Stone spheres of Costa Rica

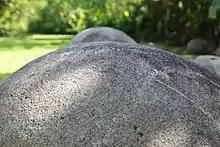
In situ stone sphere at Finca 6 Archaeological site

The archaeological site of Farm 6 has been dated to the Aguas Buenas Period (300–800 CE) and Chiriquí Period (800–1550 CE). It was a multifunctional site accommodating a settlement and a cemetery, and remains of monumental architecture and sculpture are also present on the site. The monumental architecture consists of two mounds which were constructed with retaining walls made of rounded river cobbles and filled with earth. The site contains multiple locations where large stone spheres are found "in situ". Additionally, since many of the stone spheres in the region were removed from their original locations and serve as landscape decoration, the site has become a storage location for spheres that have been returned to the National Museum. One of the neighboring towns to Farm 6 also had spheres or ""esferas"". They were called ""zanahoriagas"", for their more oval, carrot-like shape.